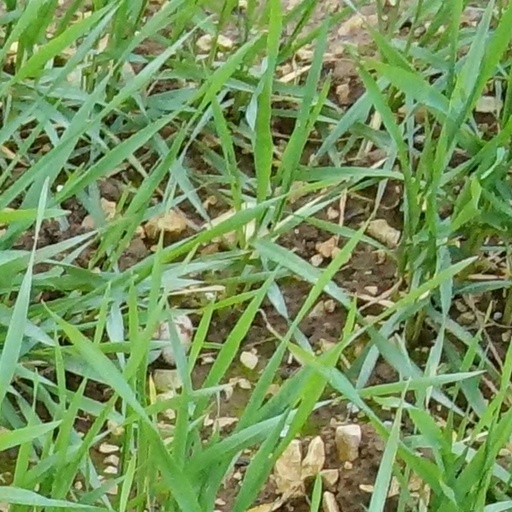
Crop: wheat